Vicious (TV series)

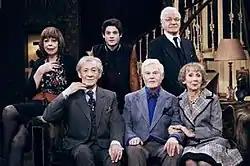
(back row), Violet (Frances de la Tour), Ash (Iwan Rheon), Mason (Philip Voss), (front row) Freddie (Ian McKellen), Stuart (Derek Jacobi), and Penelope (Marcia Warren)

A one-off special, and was the show's final episode. It aired 19 June 2016 in the US, and 16 December 2016 in the UK.